Palestinians

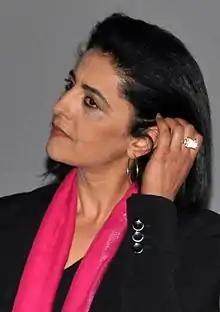
Areen Omari, a Palestinian actress and producer, attends a motion picture ceremony

UNRWA figures do not include some 274,000 people, or 1 in 5.5 of all Arab residents of Israel, who are internally displaced Palestinian refugees.